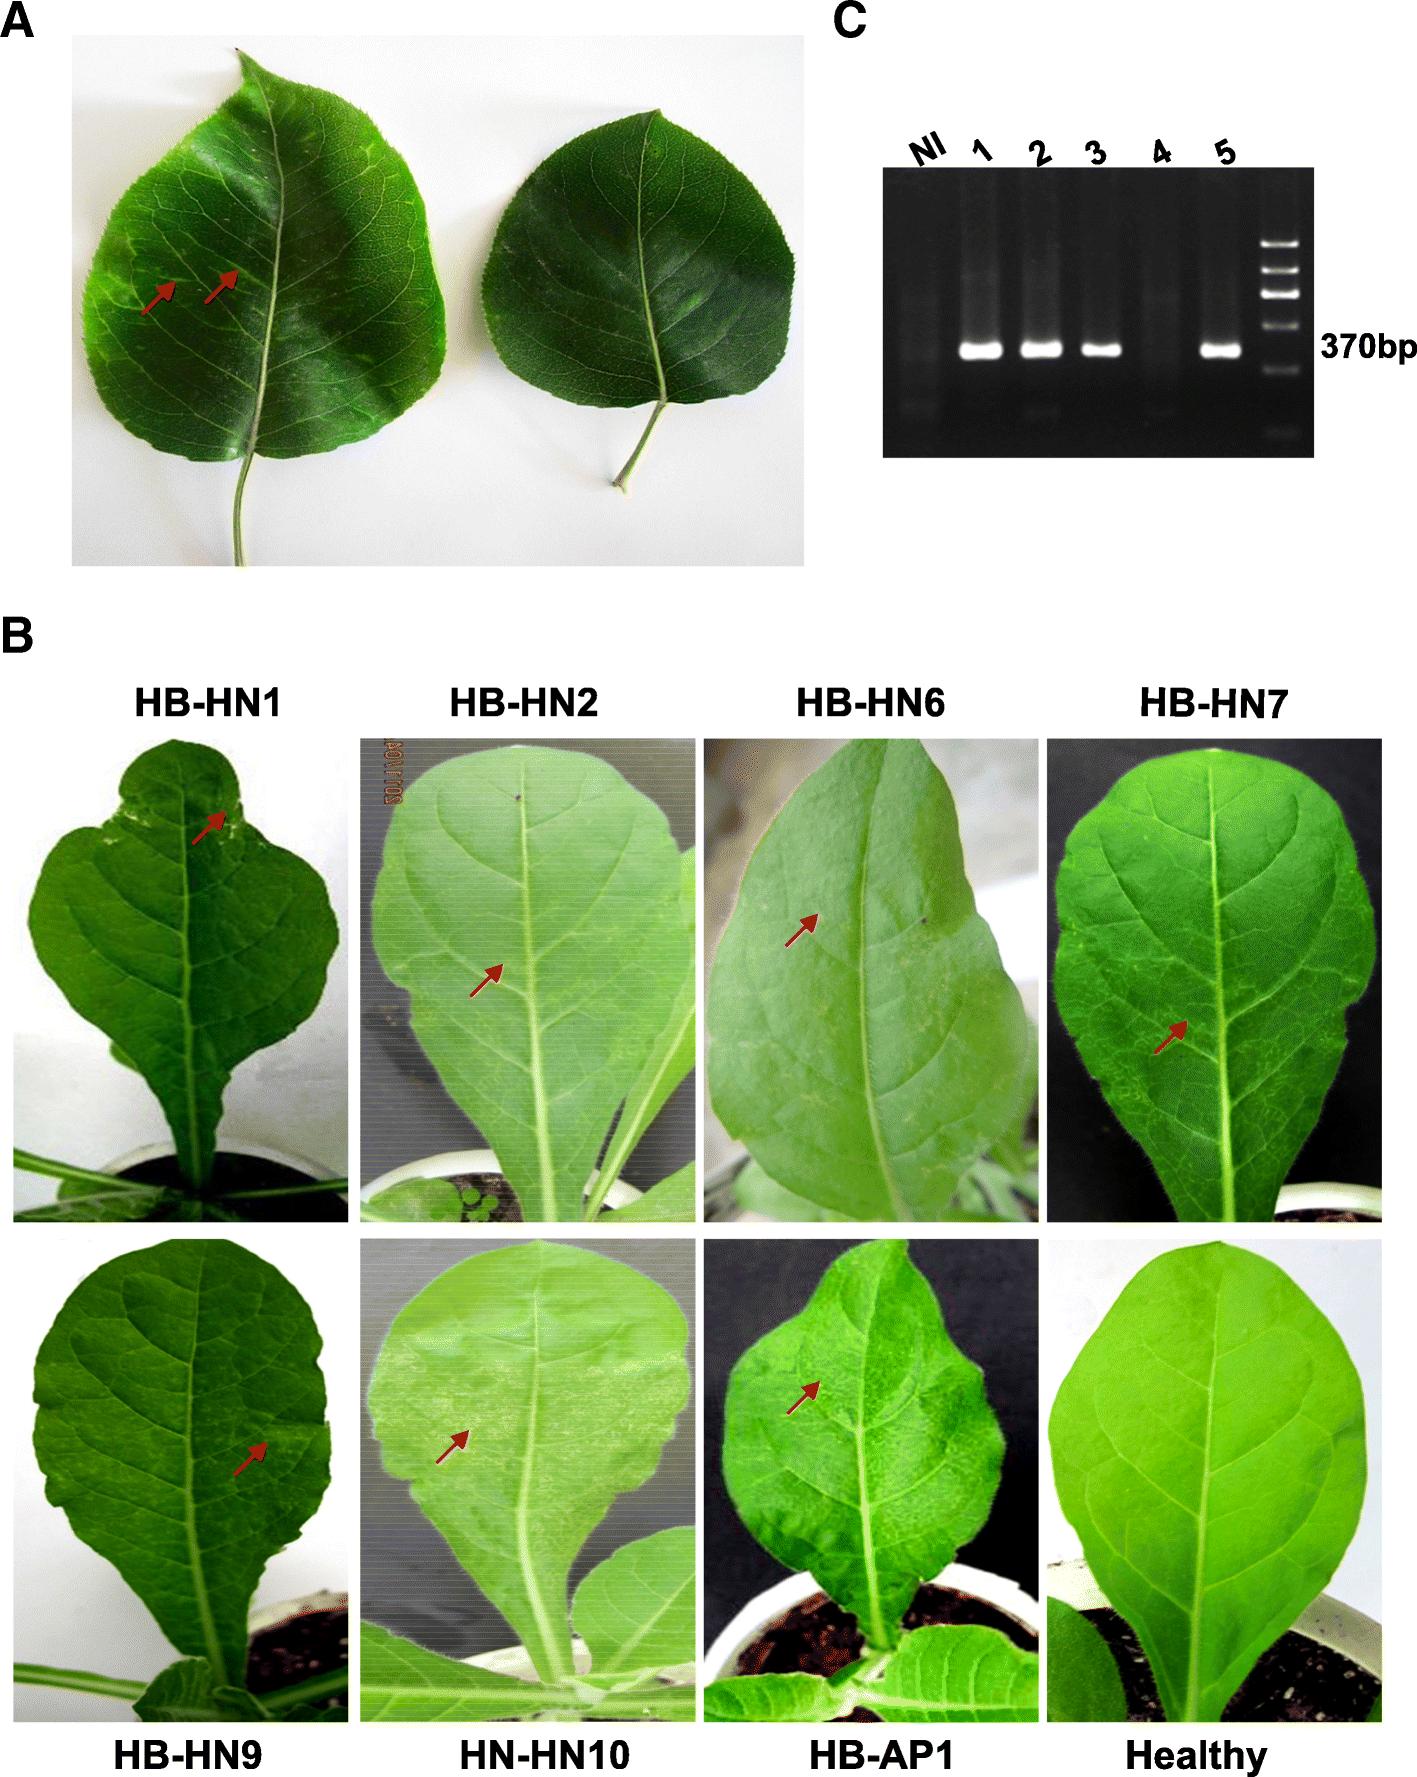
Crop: apple
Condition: mosaic_virus